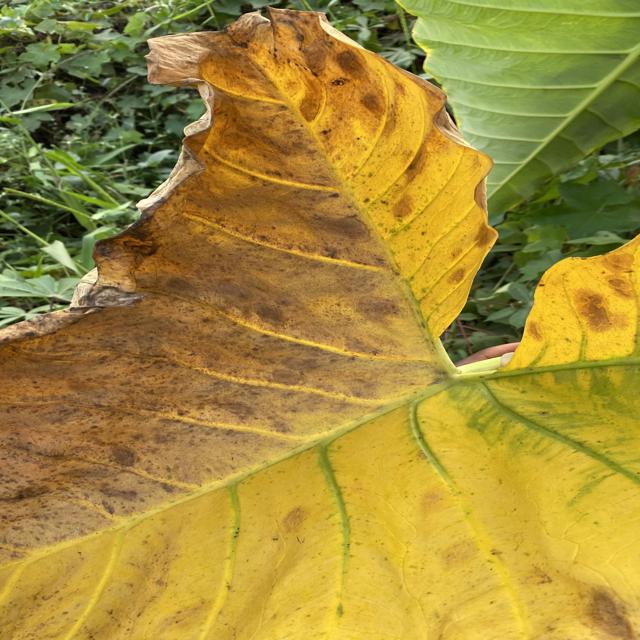
Label: Late_Blight